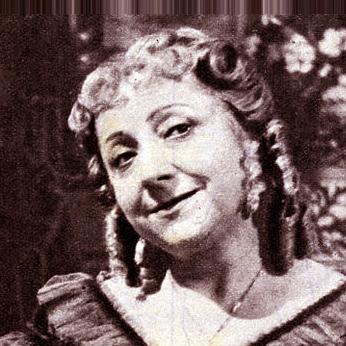
Age: 55